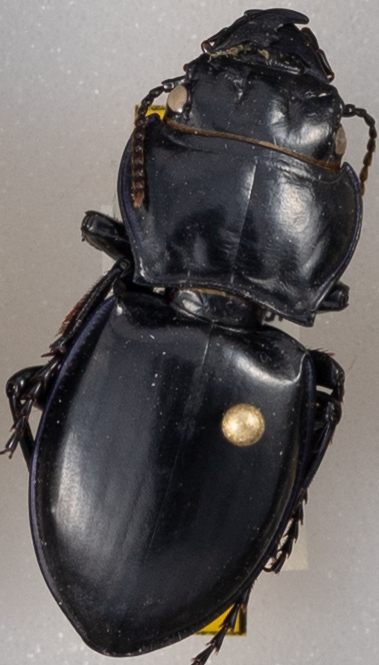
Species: Pasimachus californicus
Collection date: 2021-06-07
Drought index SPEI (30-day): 0.534
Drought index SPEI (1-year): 0.006
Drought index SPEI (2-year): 0.966